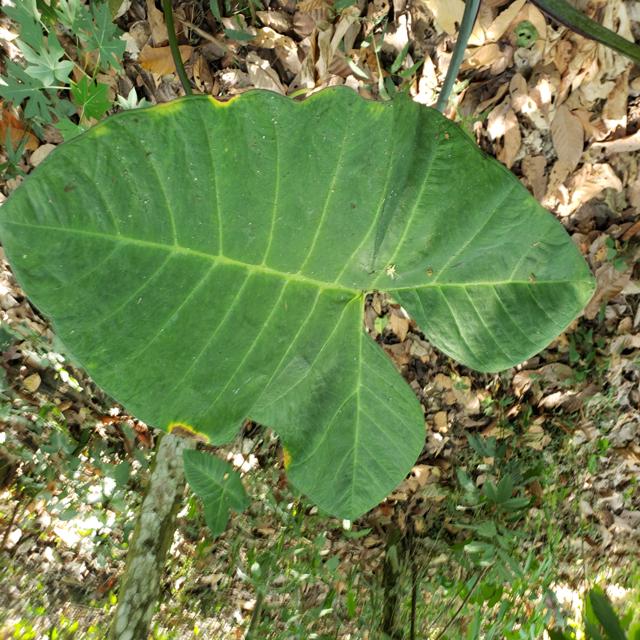
Label: Early_Blight